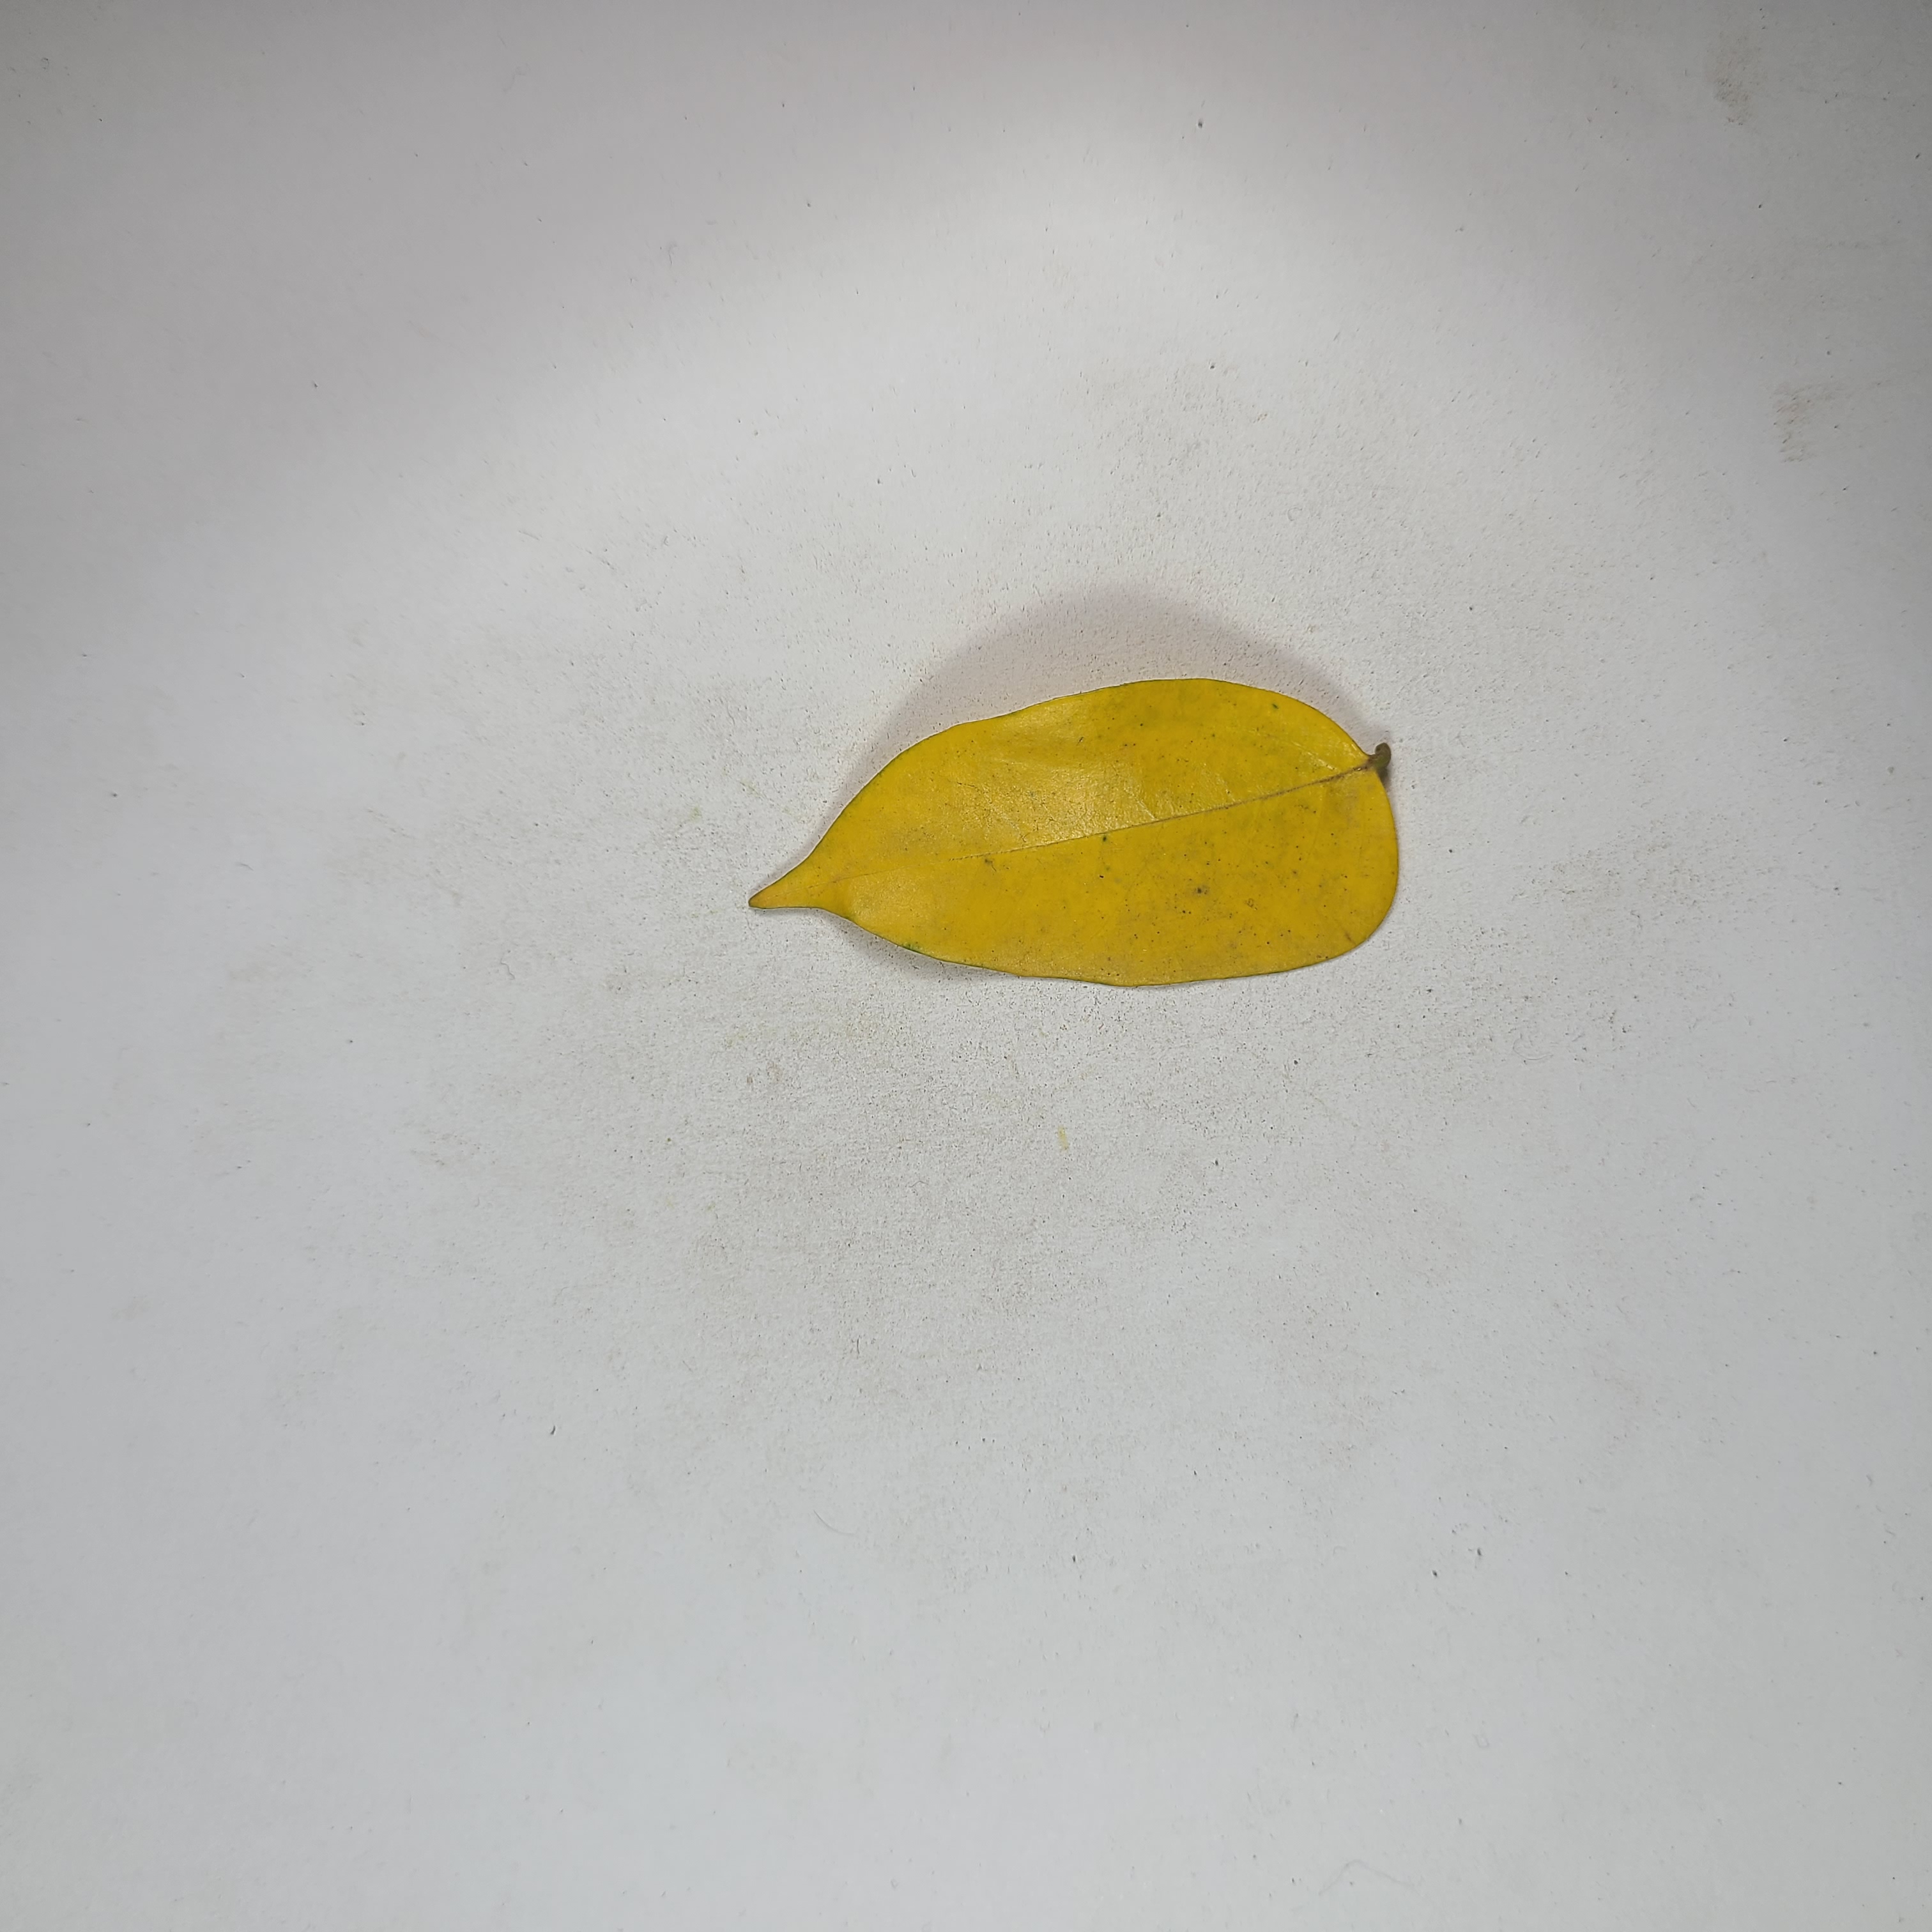
Label: Yellow Leaves